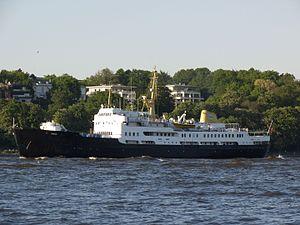
Un navire-école est un navire destiné à la familiarisation ou à la découverte de la mer et de la navigation. Plusieurs marines marchandes et marines nationales possèdent leurs propres navires-écoles pour la formation des professionnels de la mer.